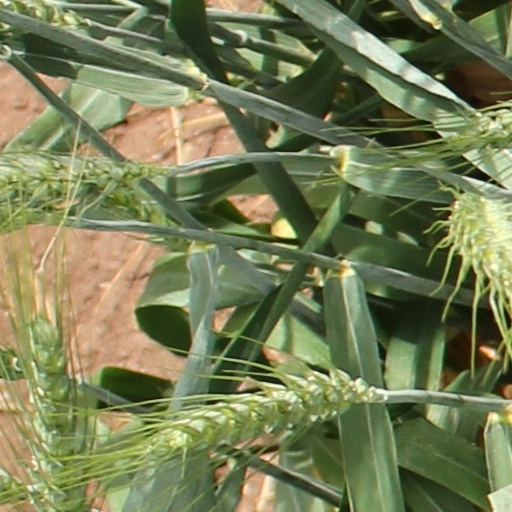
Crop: wheat